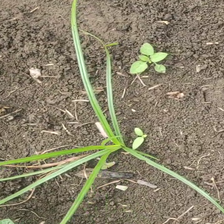
Weed species: Lavhala_(Cyperus_Rotundus)